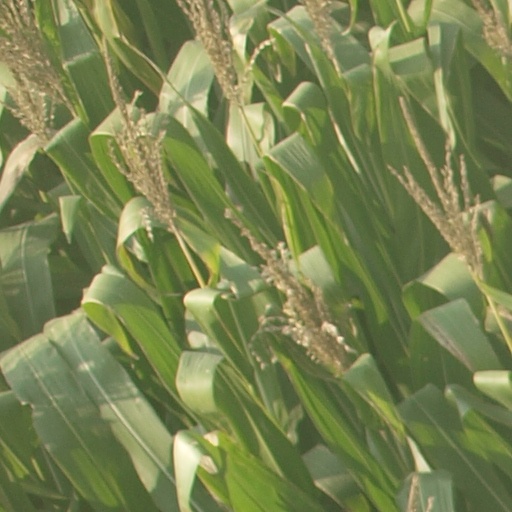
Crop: maize; corn